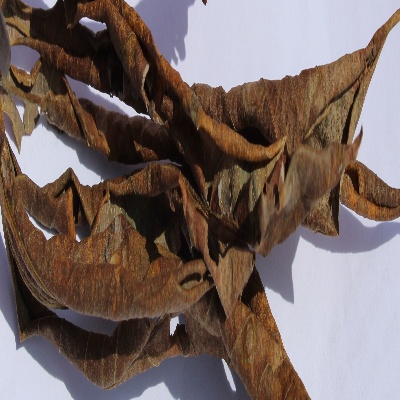
Crop: Cassava
Condition: bacterial blight